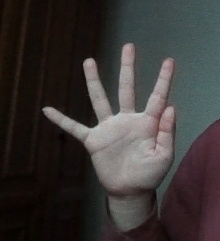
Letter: sheen